Skyfall

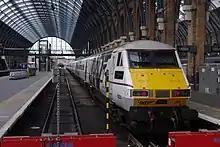
The UK DVD release of "Skyfall" was advertised by a train covered in 007 vinyls.

"Skyfall" was released on DVD, Blu-ray and digital HD in the US and Canada on 12 February 2013, and in the UK on 18 February 2013 by 20th Century Fox Home Entertainment and MGM Home Entertainment. It was later released on Ultra HD Blu-ray on 22 October 2019 along with the other three Daniel Craig Bond movies in a box set, and individually on 25 February 2020.